Sisyridae

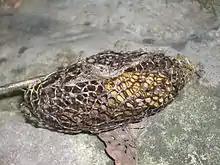
Cocoon and pupa.

Adult spongillaflies are crepuscular or nocturnal. They are omnivores, sometimes hunting small invertebrates, but mainly scavenging on such animals' carcasses, as well as on pollen and honeydew.